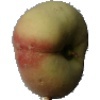
Label: peach_flat